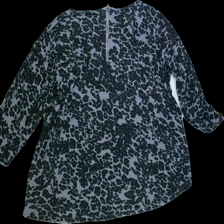
View: back
Type: Blouse
Category: Ladies
Brand: Lindex
Colors: Black, Grey
Material: 100%viscose
Pattern: Animal print
Cut: Regular, C-collar
Size: XL
Season: All
Trend: No trend
Stains: No
Price range: 50-100
Recommended usage: Reuse